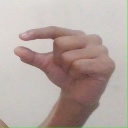
अक्षर: ग